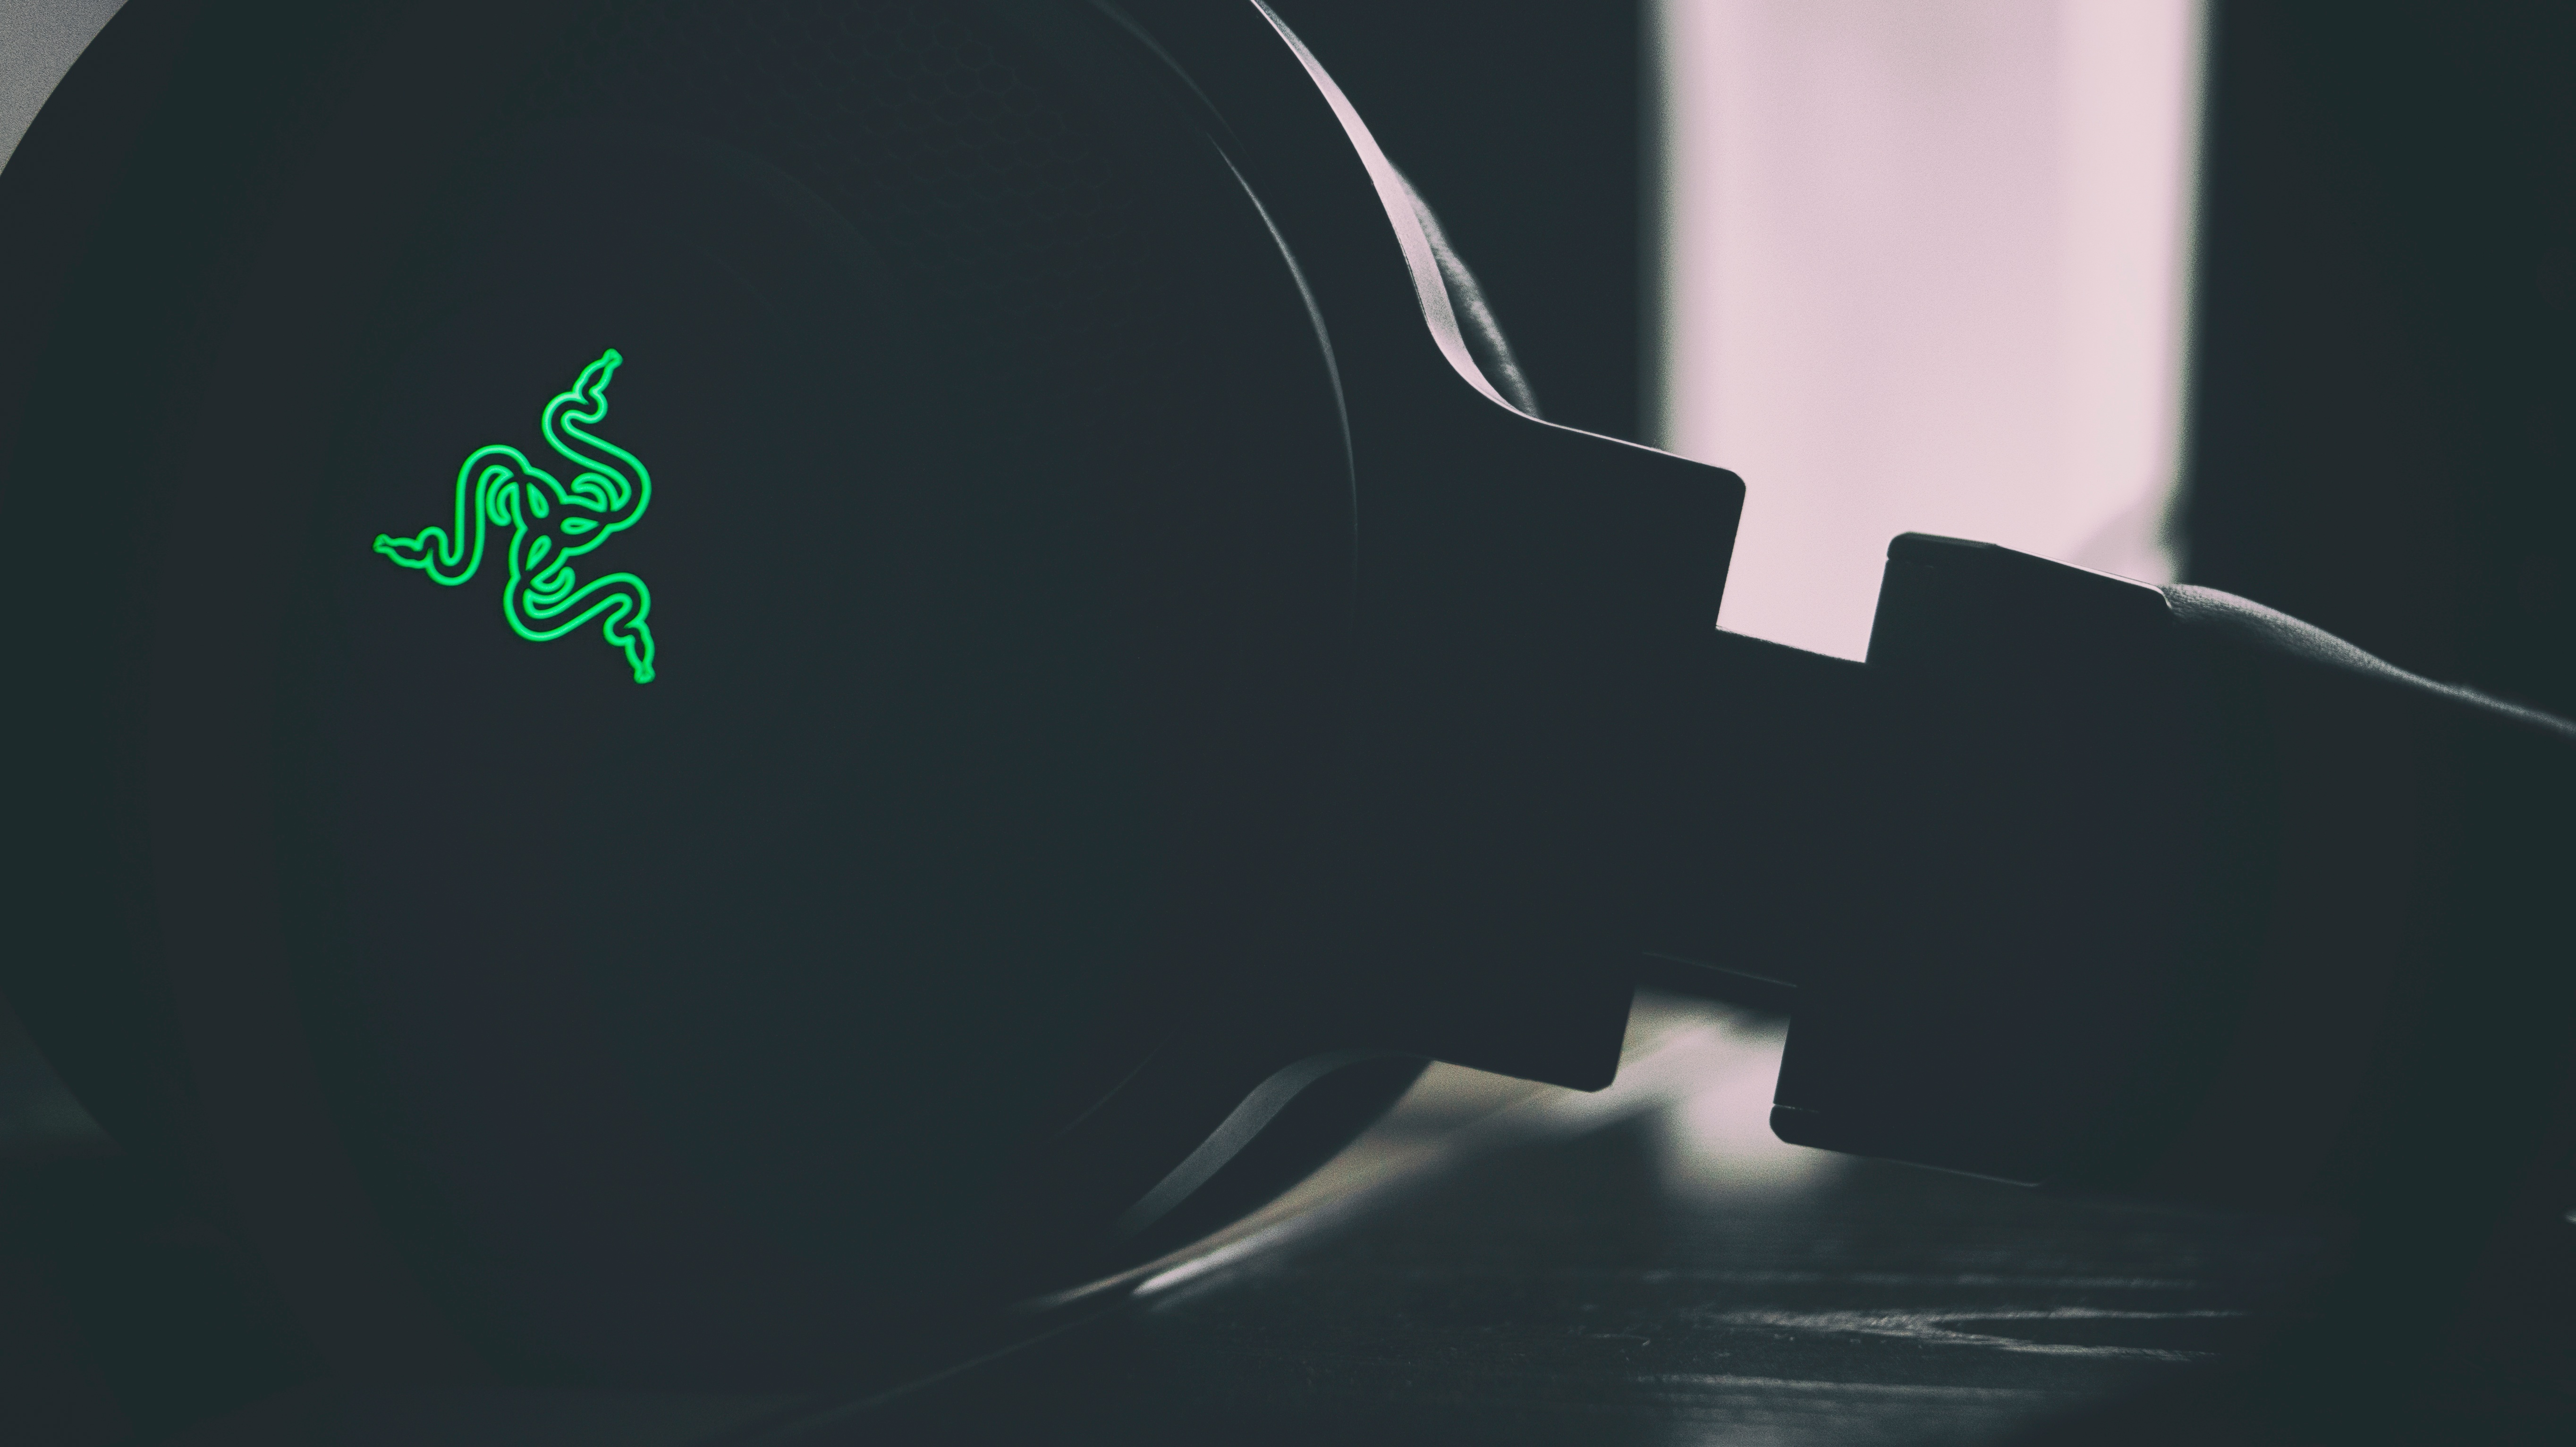
light, shadow, darkness, black, illustration, organ, screenshot, computer wallpaper